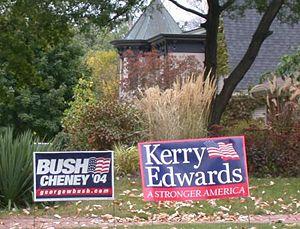
Dans le contexte de l'élection présidentielle aux États-Unis, un swing state, également appelé État-charnière, État pivot, est un État des États-Unis au vote indécis et qui peut donc changer de camp, d'un scrutin à l'autre, entre les deux partis dominants et faire basculer le résultat du vote final.